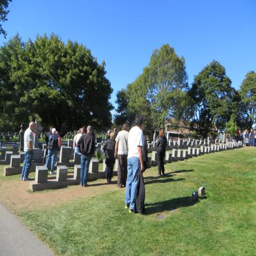
memorial shaped like the hull of a ship